Sydney Showground Stadium

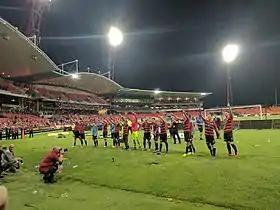
Western Sydney Wanderers celebrating after winning an A-League game

The venue is the primary home ground for The Greater Western Sydney Giants. The club played its first game at the stadium on Saturday, 26 May 2012, Round 9 of the 2012 AFL season. In front of a crowd of 11,887 the Giants lost the match against by 66 points. The Giants' first win at the stadium occurred on 4 August that year, when they defeated by 34 points. On 24 September 2016, the ground hosted its first ever AFL finals game with the Giants losing to the by six points in a close preliminary final.